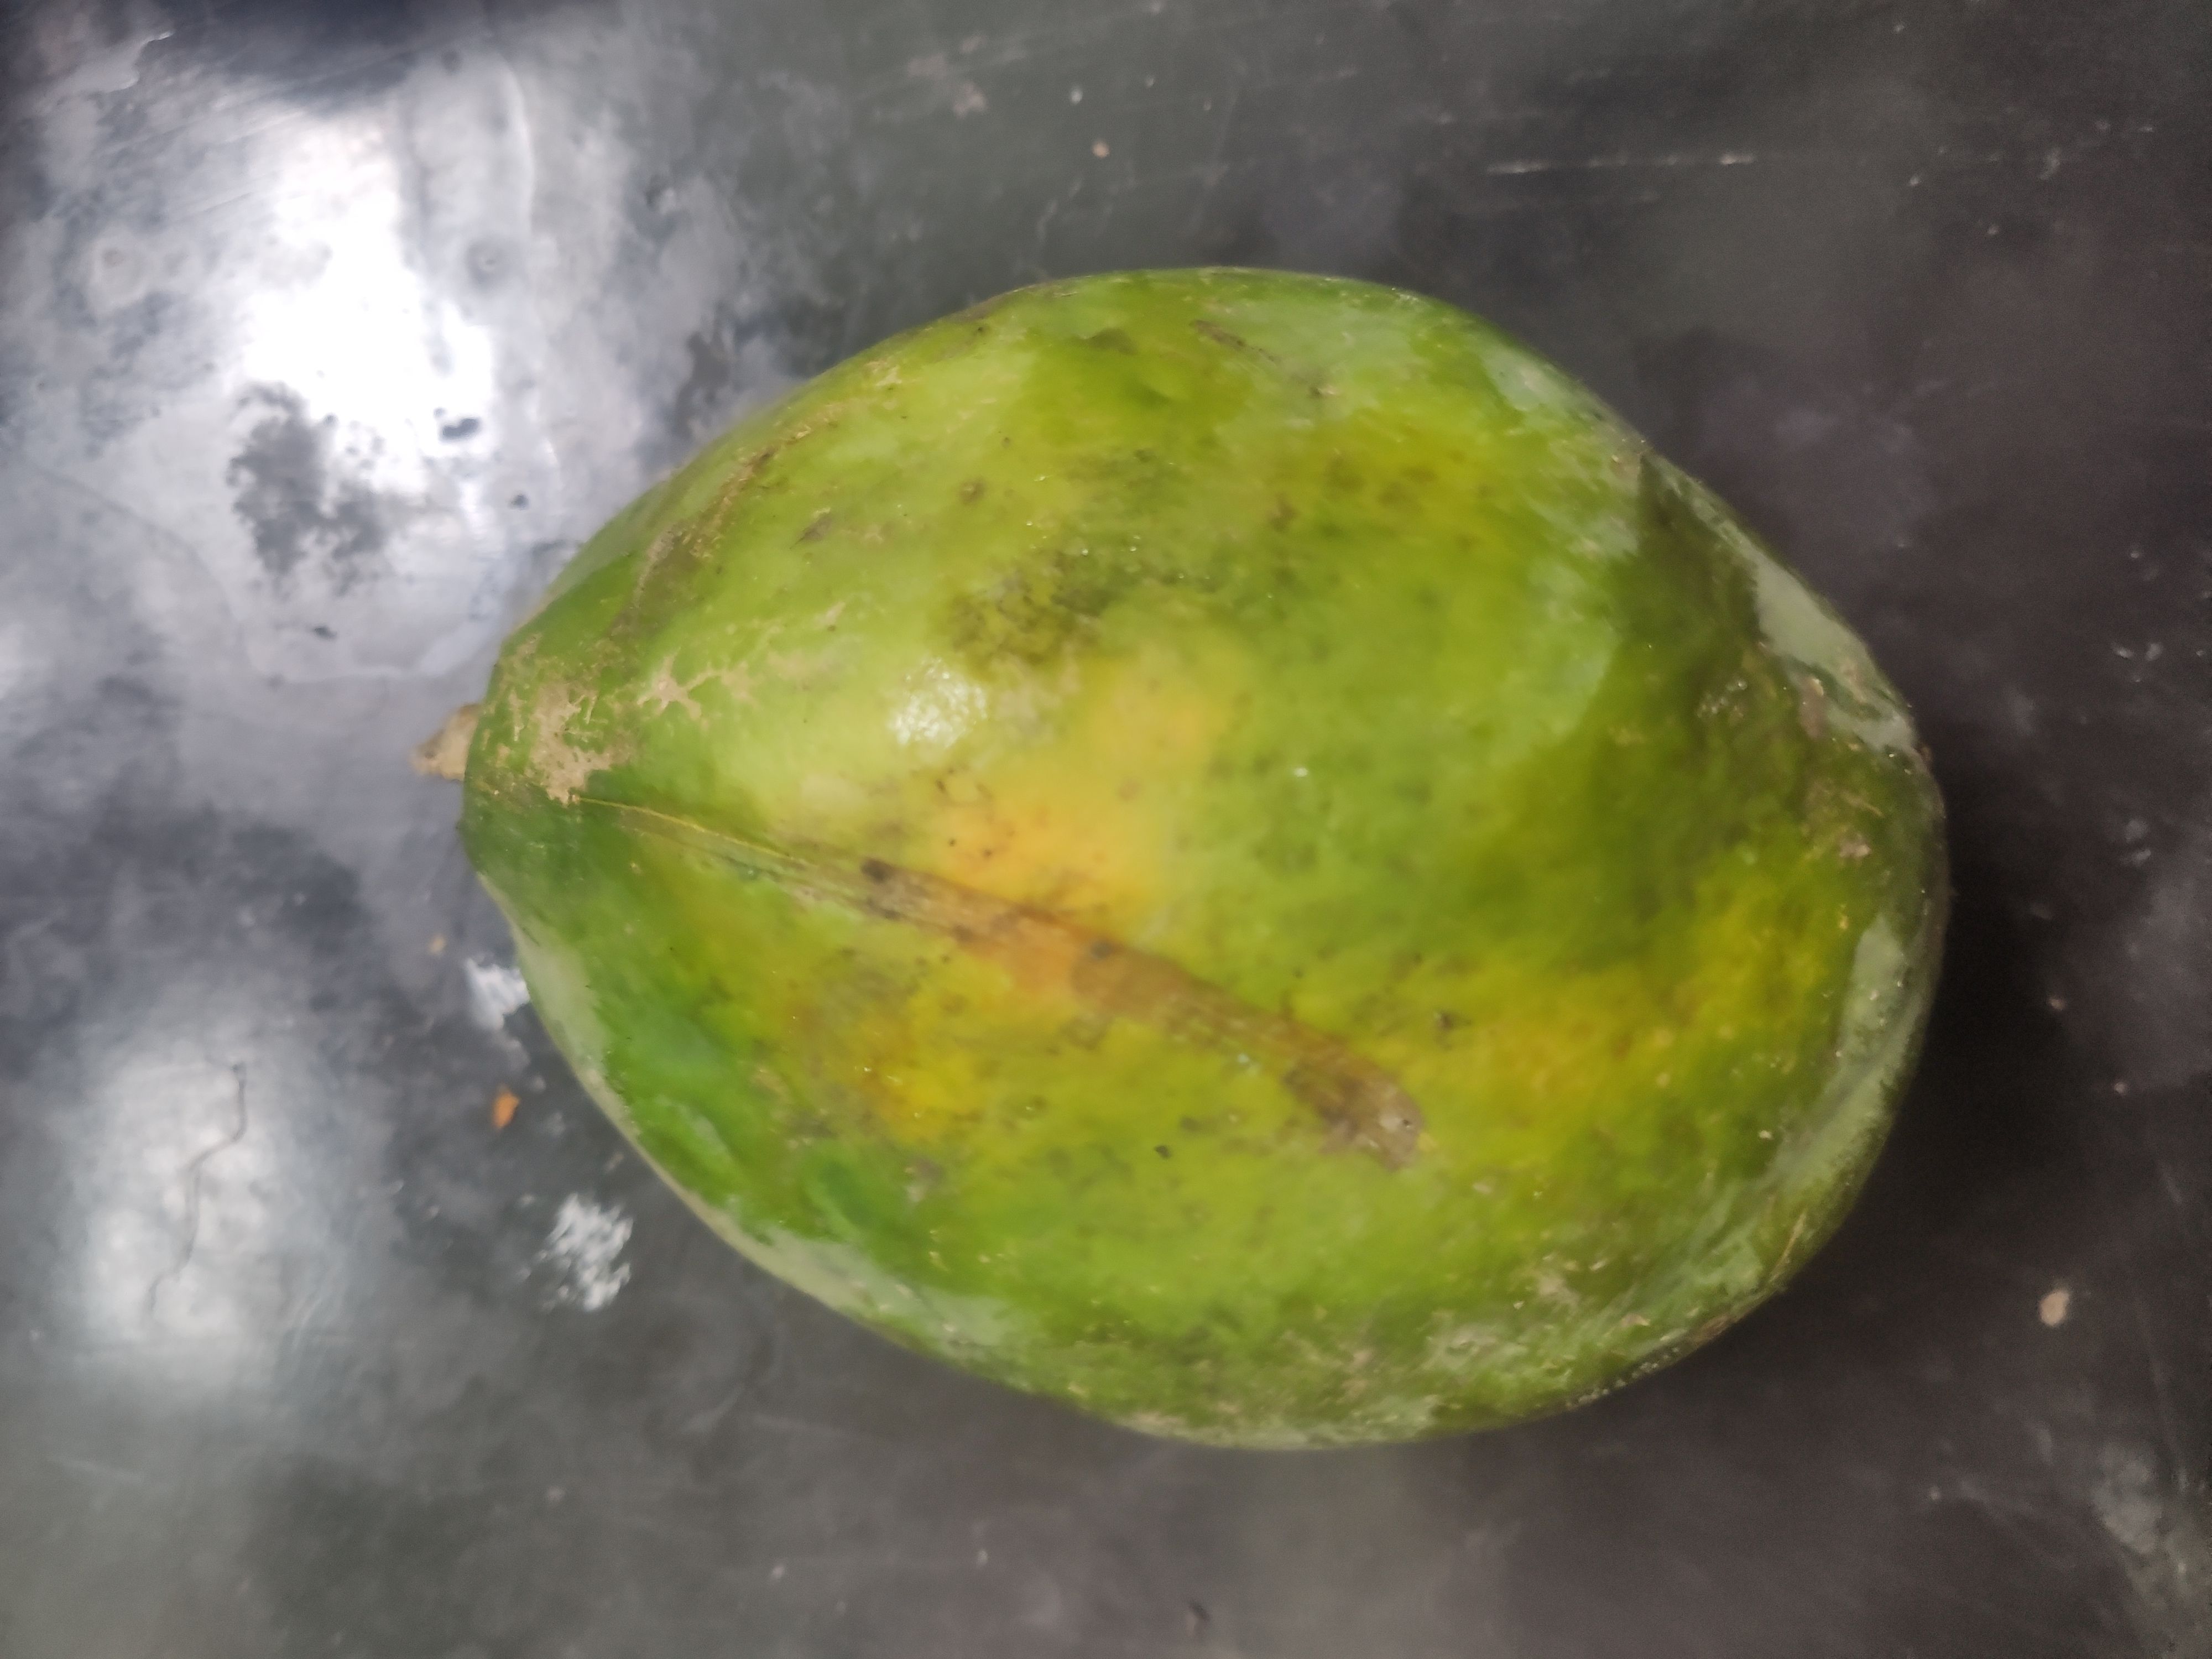
Fruit: papayas
Grade: 1st-grade